Recycling

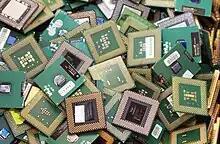
Computer processors retrieved from waste stream

Next, automated machinery such as disk screens and air classifiers separate the recyclates by weight, splitting lighter paper and plastic from heavier glass and metal. Cardboard is removed from mixed paper, and the most common types of plastic—PET (#1) and HDPE (#2)—are collected, so these materials can be diverted into the proper collection channels. This is usually done by hand; but in some sorting centers, spectroscopic scanners are used to differentiate between types of paper and plastic based on their absorbed wavelengths. Plastics tend to be incompatible with each other due to differences in chemical composition; their polymer molecules repel each other, similar to oil and water.